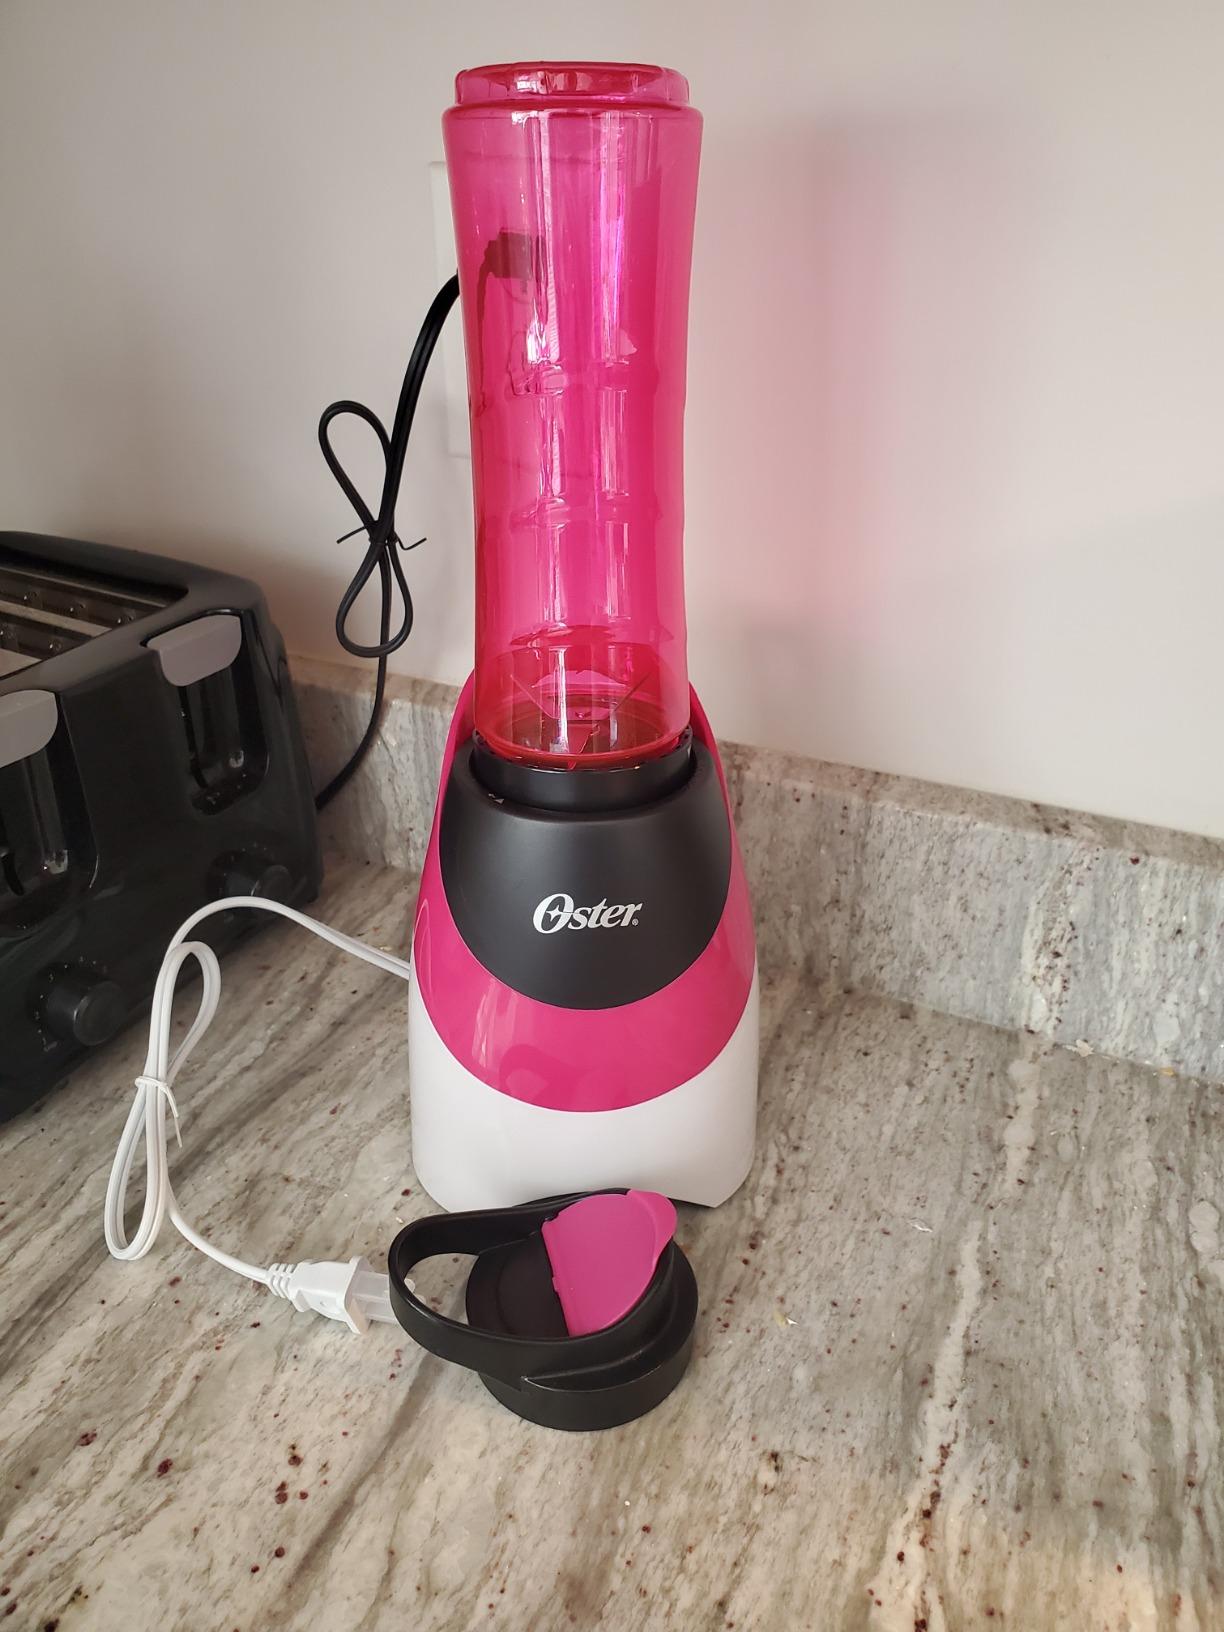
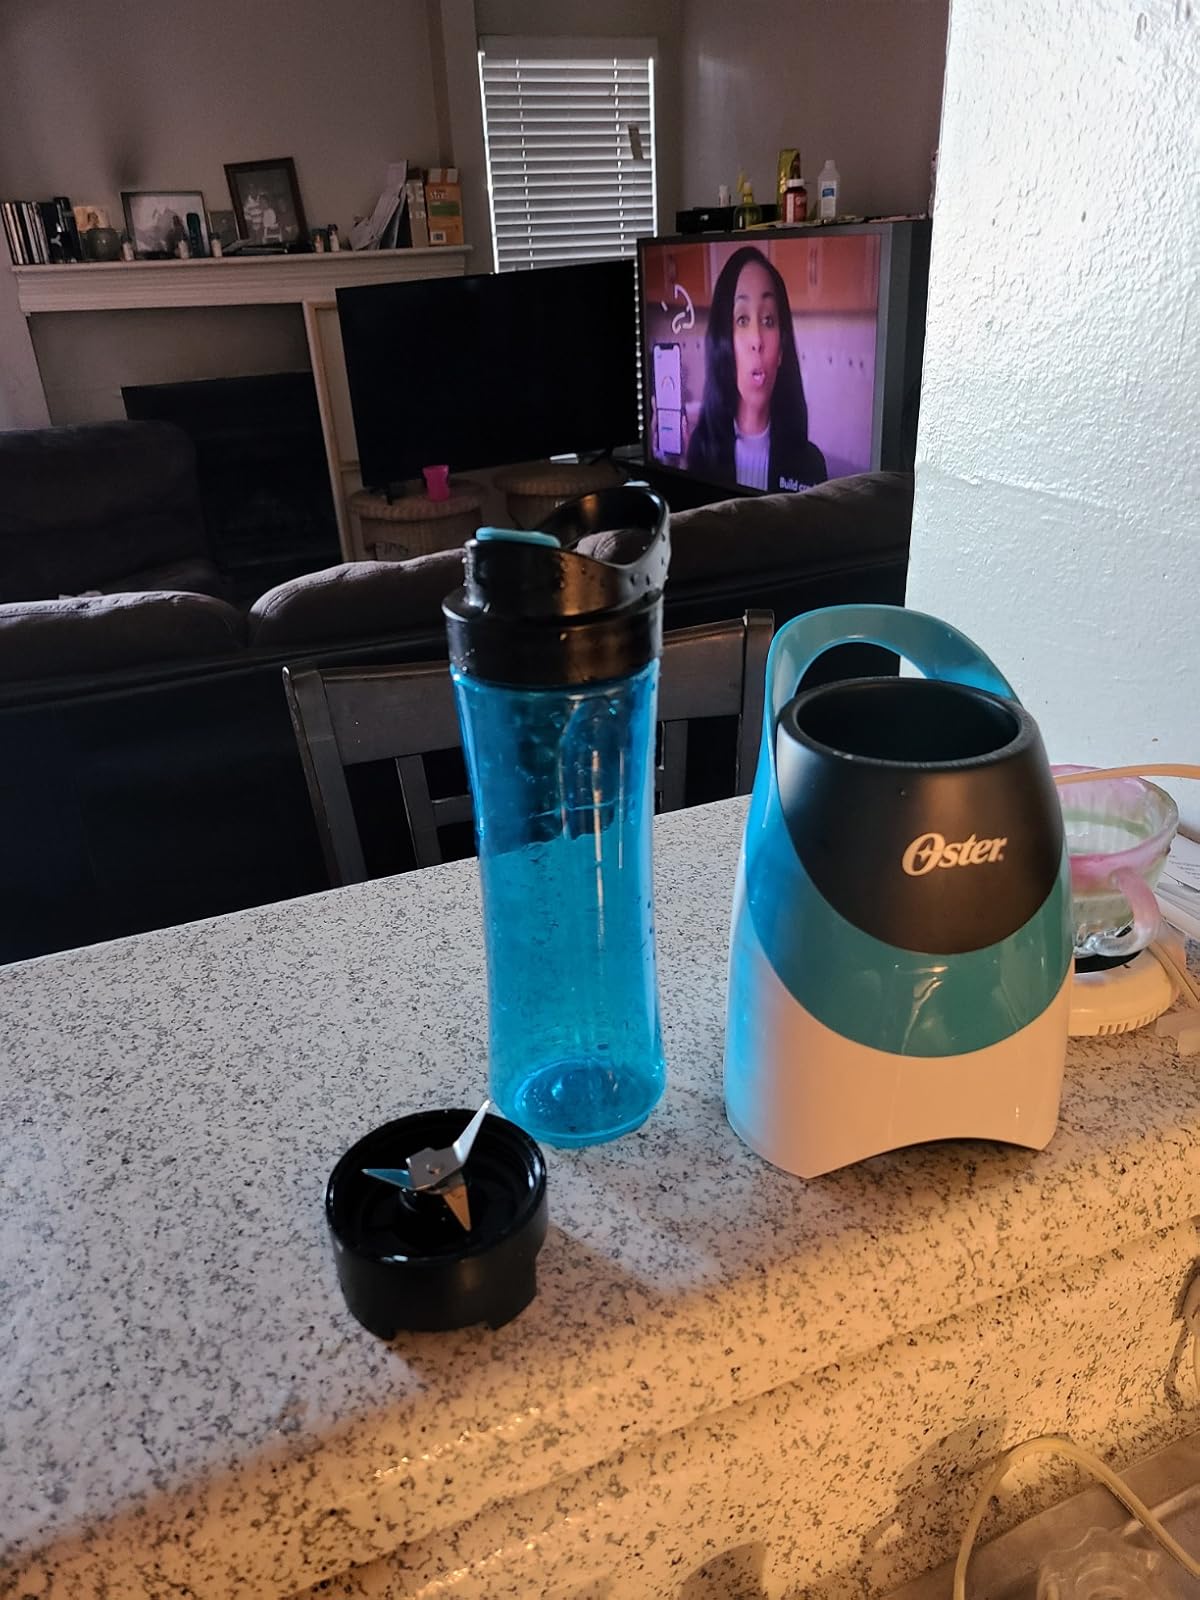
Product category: items_blender
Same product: no